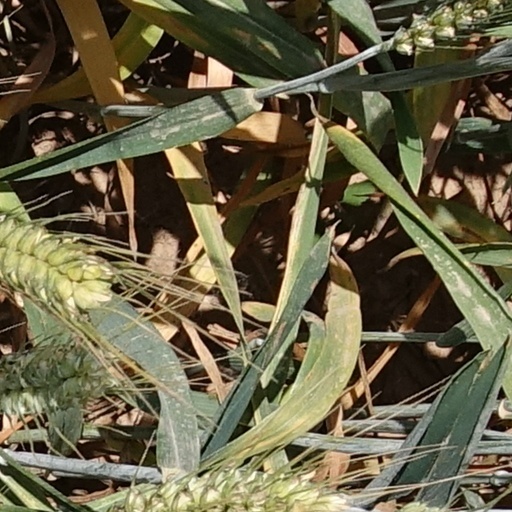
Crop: wheat